2016 6 Hours of Silverstone

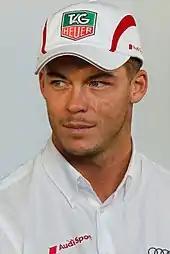
André Lotterer "(pictured in 2012)" helped secure Audi's first World Endurance Championship pole position since 2013.

Saturday's late afternoon qualification session was divided into two groups lasting 25 minutes each. Cars in LMGTE Pro and AM were sent out first and, after a five-minute interval, LMP1 and LMP2 vehicles drove onto the track. All cars were required to be driven by two participants for one timed lap each and the starting order was determined by the competitor's fastest average times. The fastest qualifier was awarded one point which went towards the Drivers' and Manufacturers' Championships. The session started on a wet track but dried out as it progressed. André Lotterer and Marcel Fässler in the No. 7 Audi clinched the vehicle's first pole position of the season, and the team's first since the 2013 6 Hours of Fuji, with an average lap time of 1 minute and 53.204 seconds. Manor's No. 44 car made contact with Fässler at the end of the session but both vehicles sustained no apparent damage. It also ended Porsche's streak of 11 consecutive pole positions, extending back to the 2014 6 Hours of Shanghai. They were joined on the grid's front row by the team's No. 8 sister entry. Di Grassi recorded the fastest qualifying timed lap late in the session but went off the track heading into Vale corner while attempting to go faster. He went into the turn's gravel trap, preventing him from achieving the pole position. The two Porsche cars were third and fourth (the No. 1 vehicle in front of the No. 2 entry). Hartley was delayed by slower traffic on his final timed lap and believed he could have improved on his time. Toyota's entrants had unsuitable car control settings and a different vehicle set-up, restricting to them to qualifying on the grid's third row (their No. 5 car ahead of the No. 6 entry). Oliver Webb and Rossiter in the ByKolles Racing CLM P1/01 and the two Rebellion Racing cars rounded out the LMP1 field; Rebellion elected not to record any lap times.